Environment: real
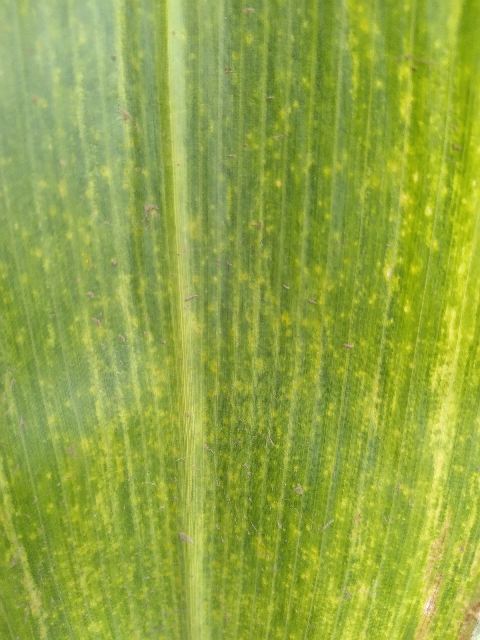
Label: lethal_necrosis